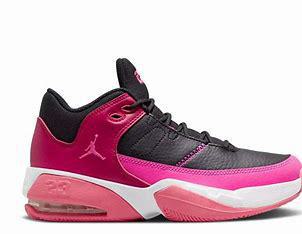
Brand: Jordan
Model: Max Aura 3